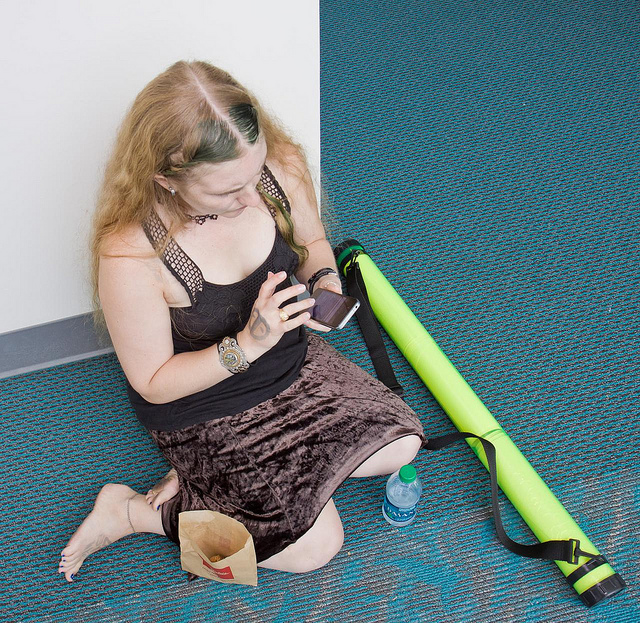
user: Given an image and a question. Answer the question in a short answer. Question: What year did these hand held items hit the market? Short Answer:
assistant: 1995